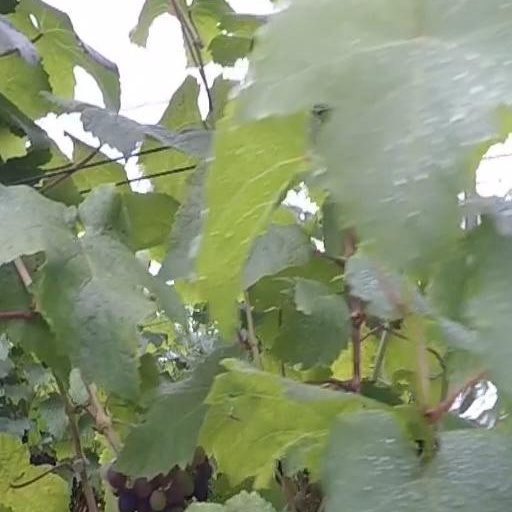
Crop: grape